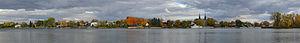
Saint-Denis-sur-Richelieu, Montérégie, Québec, Canada.
Saint-Denis-sur-Richelieu est une municipalité du Québec, située dans la municipalité régionale de comté de La Vallée-du-Richelieu et dans la région administrative de la Montérégie.